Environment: real
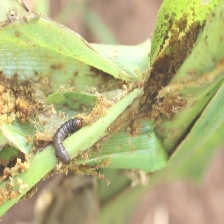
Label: fall_armyworm